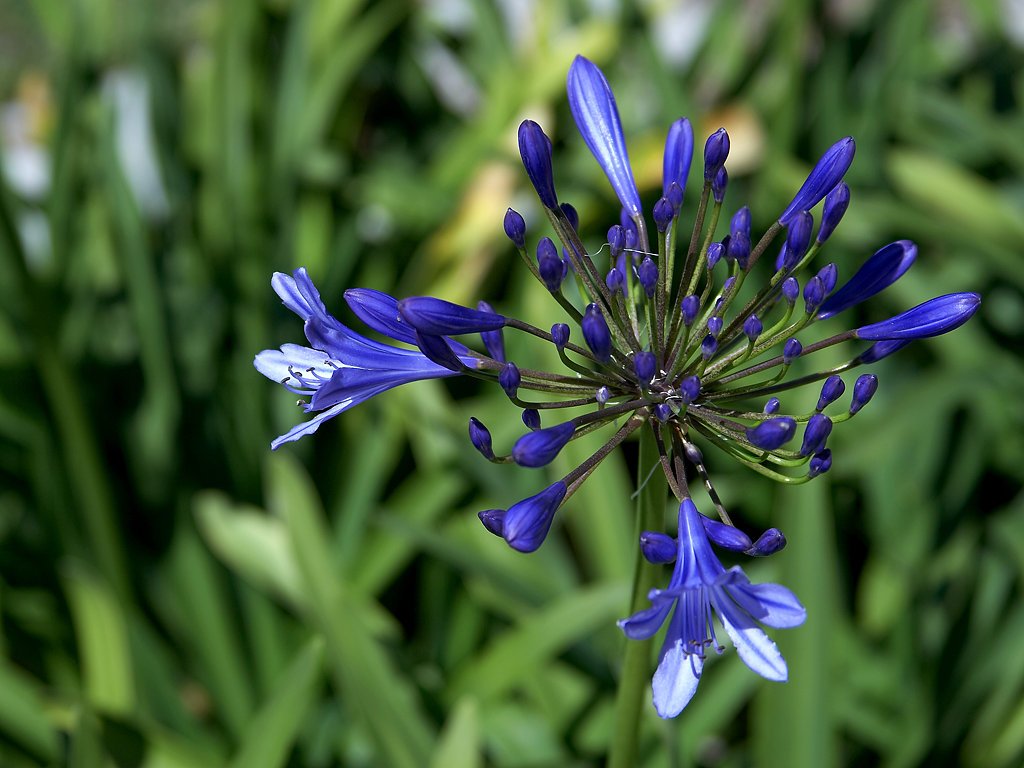
nature, grass, blossom, plant, meadow, flower, bloom, food, herb, produce, vegetable, color, botany, blue, flora, wildflower, flowers, beautiful, scilla, chicory, macro photography, dark blue, flowering plant, grass family, land plant, english lavender, india hyacinth